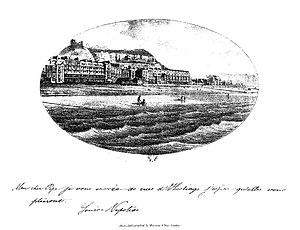
Fac-similé de la carte postale signée par le prince impérial pour son père Napoléon III et remise par Augustin Filon à Edmond Régnier.
Edmond-Vital-Victor Régnier, né le 11 février 1822 à Paris et mort le 19 août 1886 à Ramsgate, est un rentier et homme d'affaires français, connu pour son rôle équivoque lors des négociations de la capitulation de Metz en 1870.